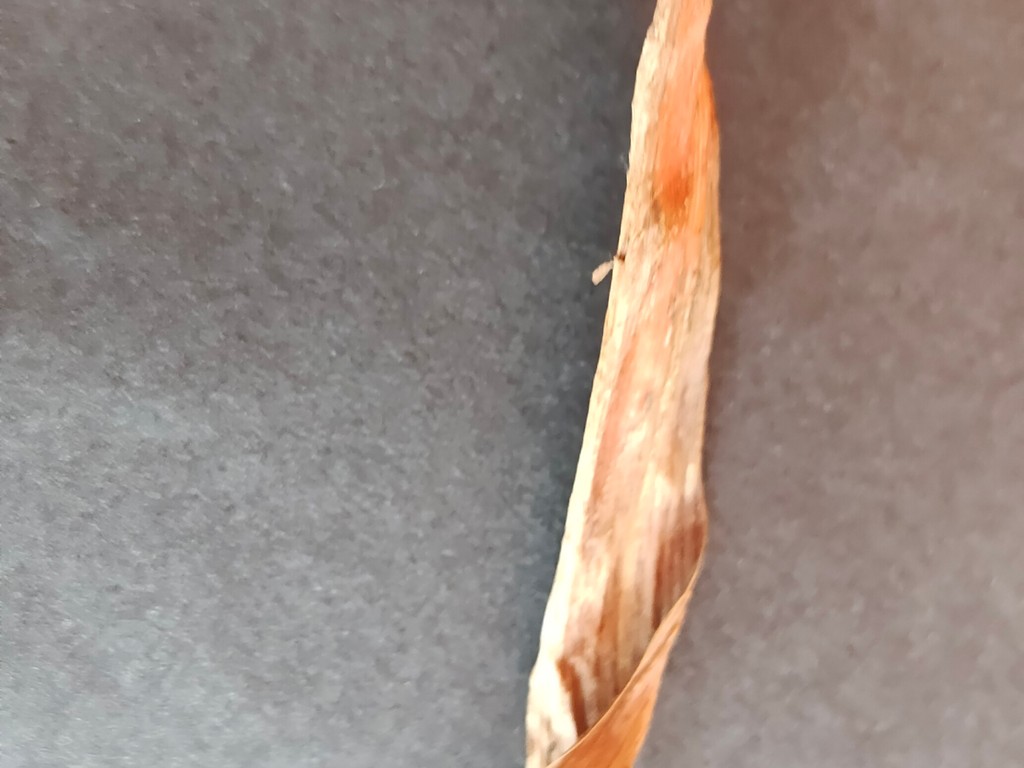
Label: Dried